Monegros Desert

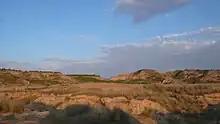
Monegros Desert

The Monegros Desert spans the provinces of Zaragoza and Huesca in the region of Aragón, including the "comarca" of Monegros in Huesca. Part of the desert lies in the Ebro Valley. The desert covers about and consists of 49 villages in 31 municipalities. The highest point of the Monegros Desert is Monte Oscuro, at an altitude of . Much of the landscape topography varies between and and is relatively flat semi-desert, with habitats of shrub-steppes prone to frequent droughts with high temperatures with hardly any rainfall (about 350 mm per year / 13.78 inches). Deserted farms and farm houses and juniperous woods are also seen in scattered locations.